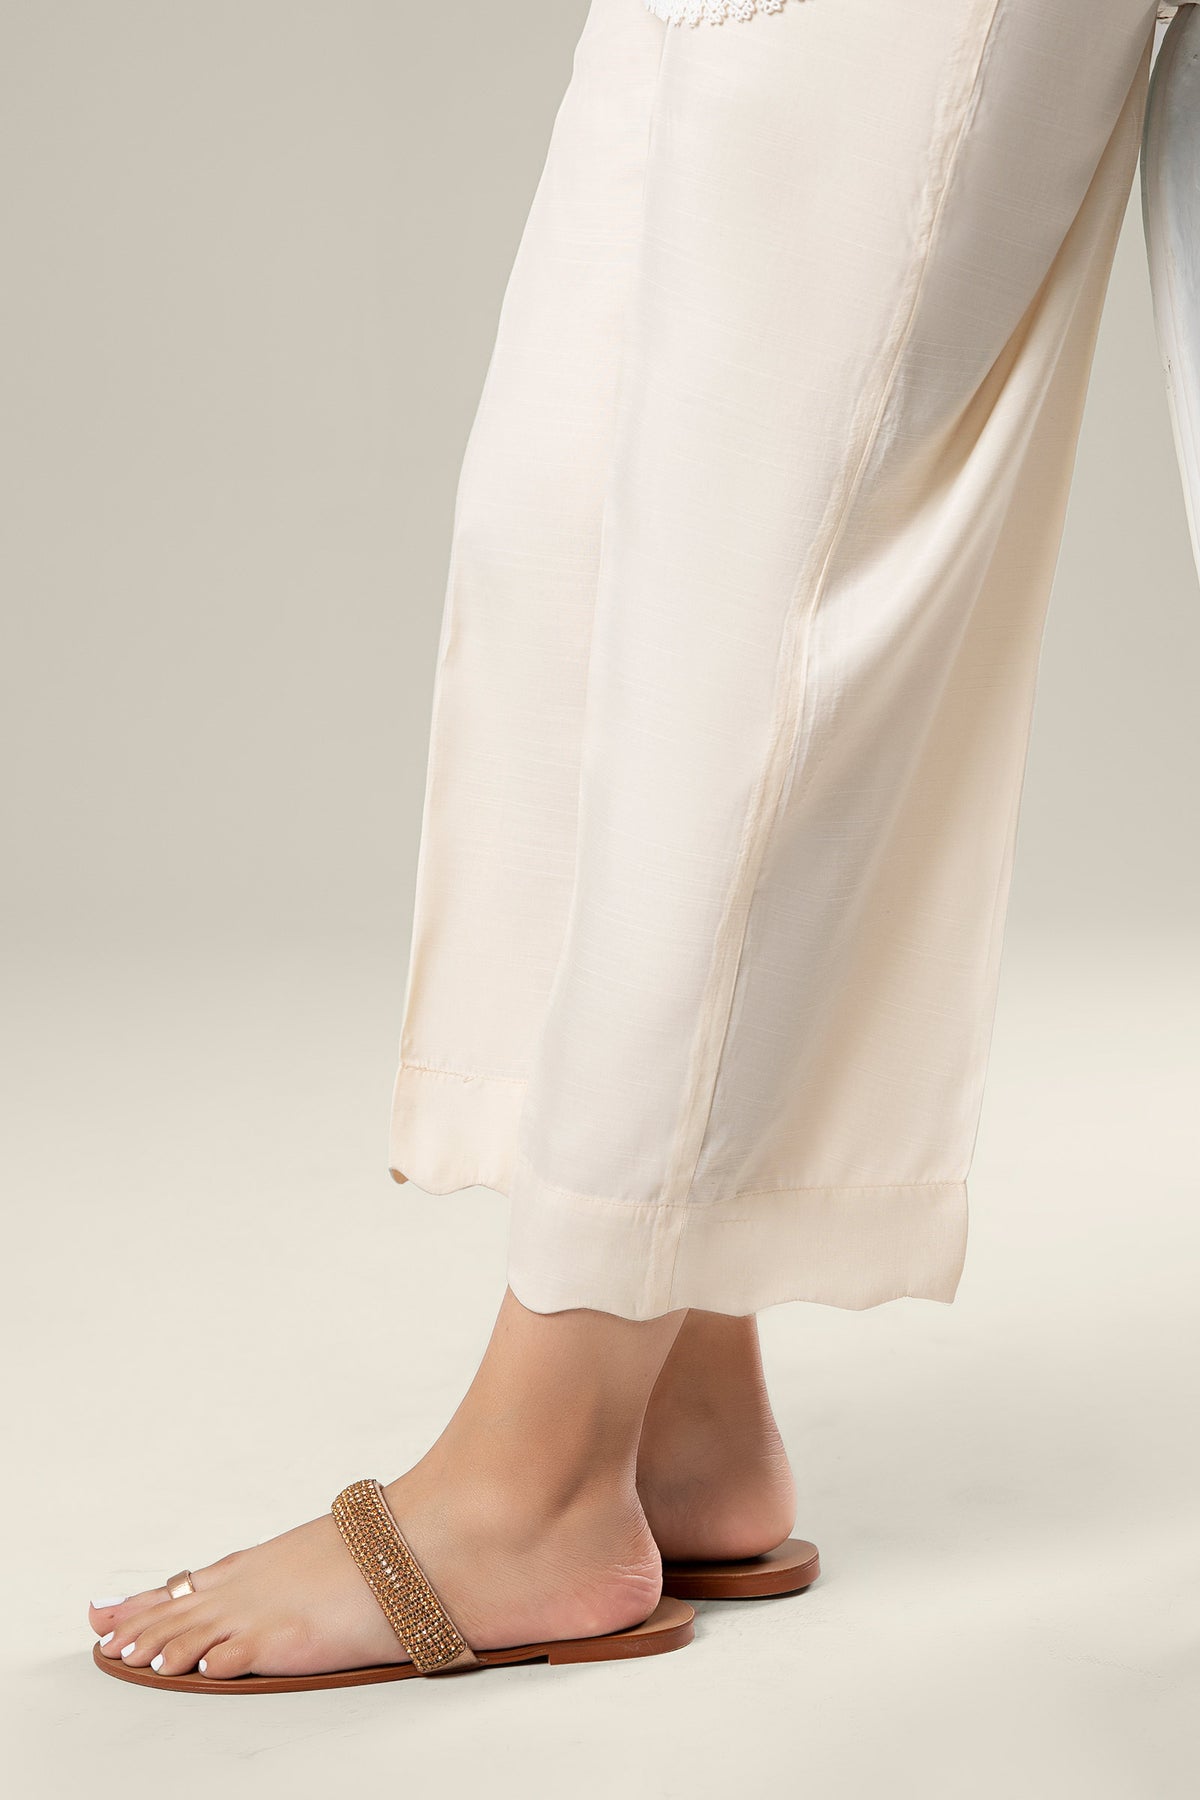
ivory sandal